Maud of Gloucester, Countess of Chester

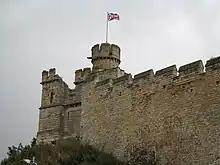
Lincoln Castle where Maud was besieged by the forces of King Stephen in 1141

Sometime before 1141, possibly as early as 1135, Matilda married Ranulf de Gernon, 4th Earl of Chester, and was accorded the title of Countess of Chester. Her husband had considerable autonomy in his palatine earldom.